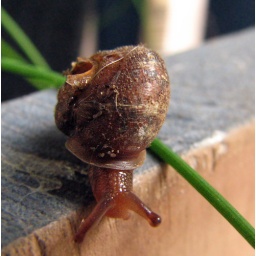
This tiny little snail is traveling atop a wooden planter box and over a stem of chives.